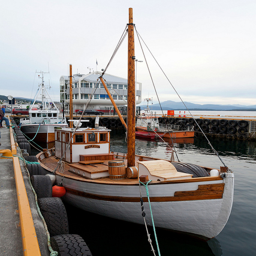
A single masted ship docked at a pier
A couple of boats docked along a pier.
a white and brown sailboat is docked at a boat dock
The sailboat is tethered to the dock in the channel.
Sail boat tied up along a dock with sails down.